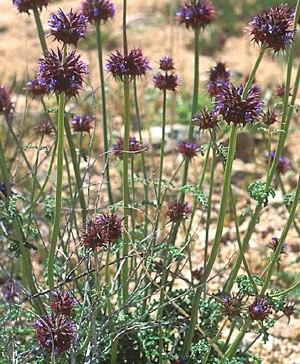
Salvia columbariae, parfois appelée chia dorée ou chia du désert, est une espèce de plantes herbacées annuelles de la famille des Lamiaceae, qui pousse à l'état natif dans les zones arides du Sud-Ouest des États-Unis et du Nord du Mexique. Elle fait partie du genre Salvia, dont les membres sont communément appelés « sauges ». Ses akènes ont largement été utilisés par les populations amérindiennes comme source de nourriture et comme plante médicinale. Son nectar et ses akènes sont une source alimentaire appréciée également de la faune locale.